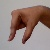
The image shows a hand gesture representing the letter 'Q' in Indian Sign Language.